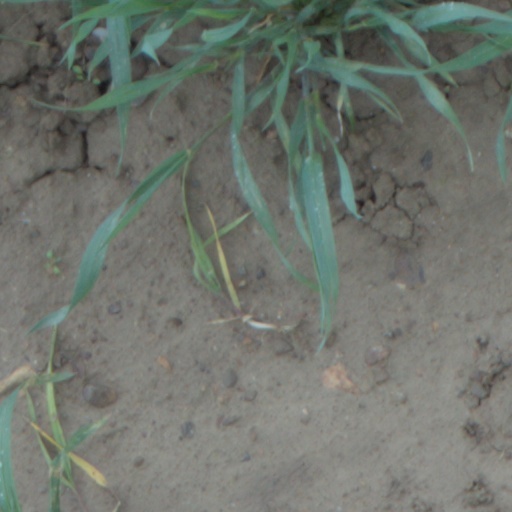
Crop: wheat